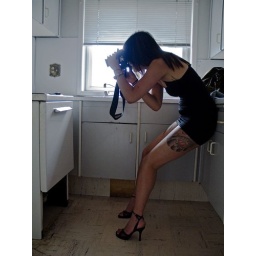
Nothing like exploring an abandoned apartment building in a little black dress and heels. Hawt.